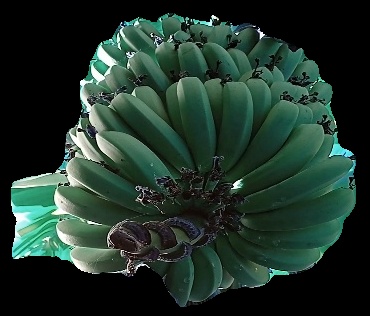
Variety: pachbale
Grade: grade1